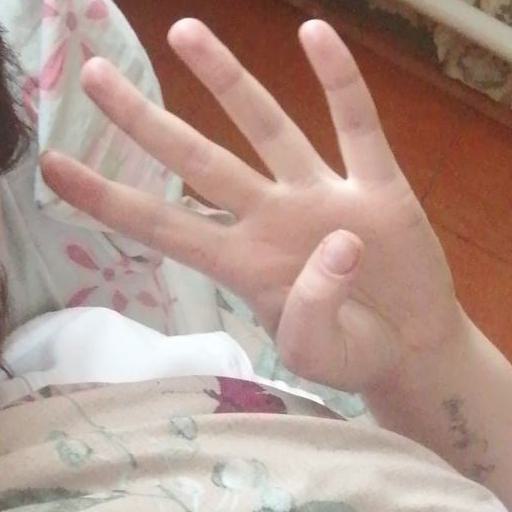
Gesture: four